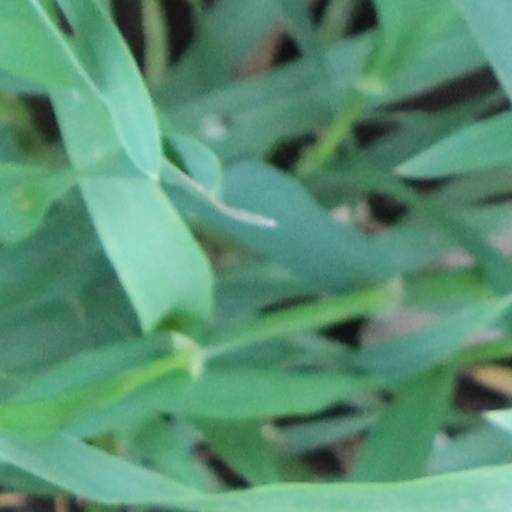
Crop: wheat